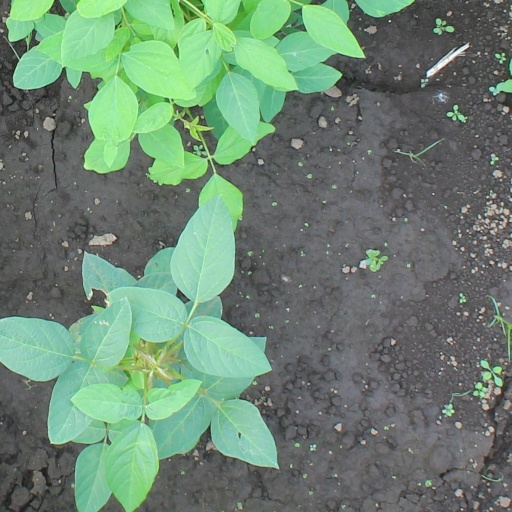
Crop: soybean